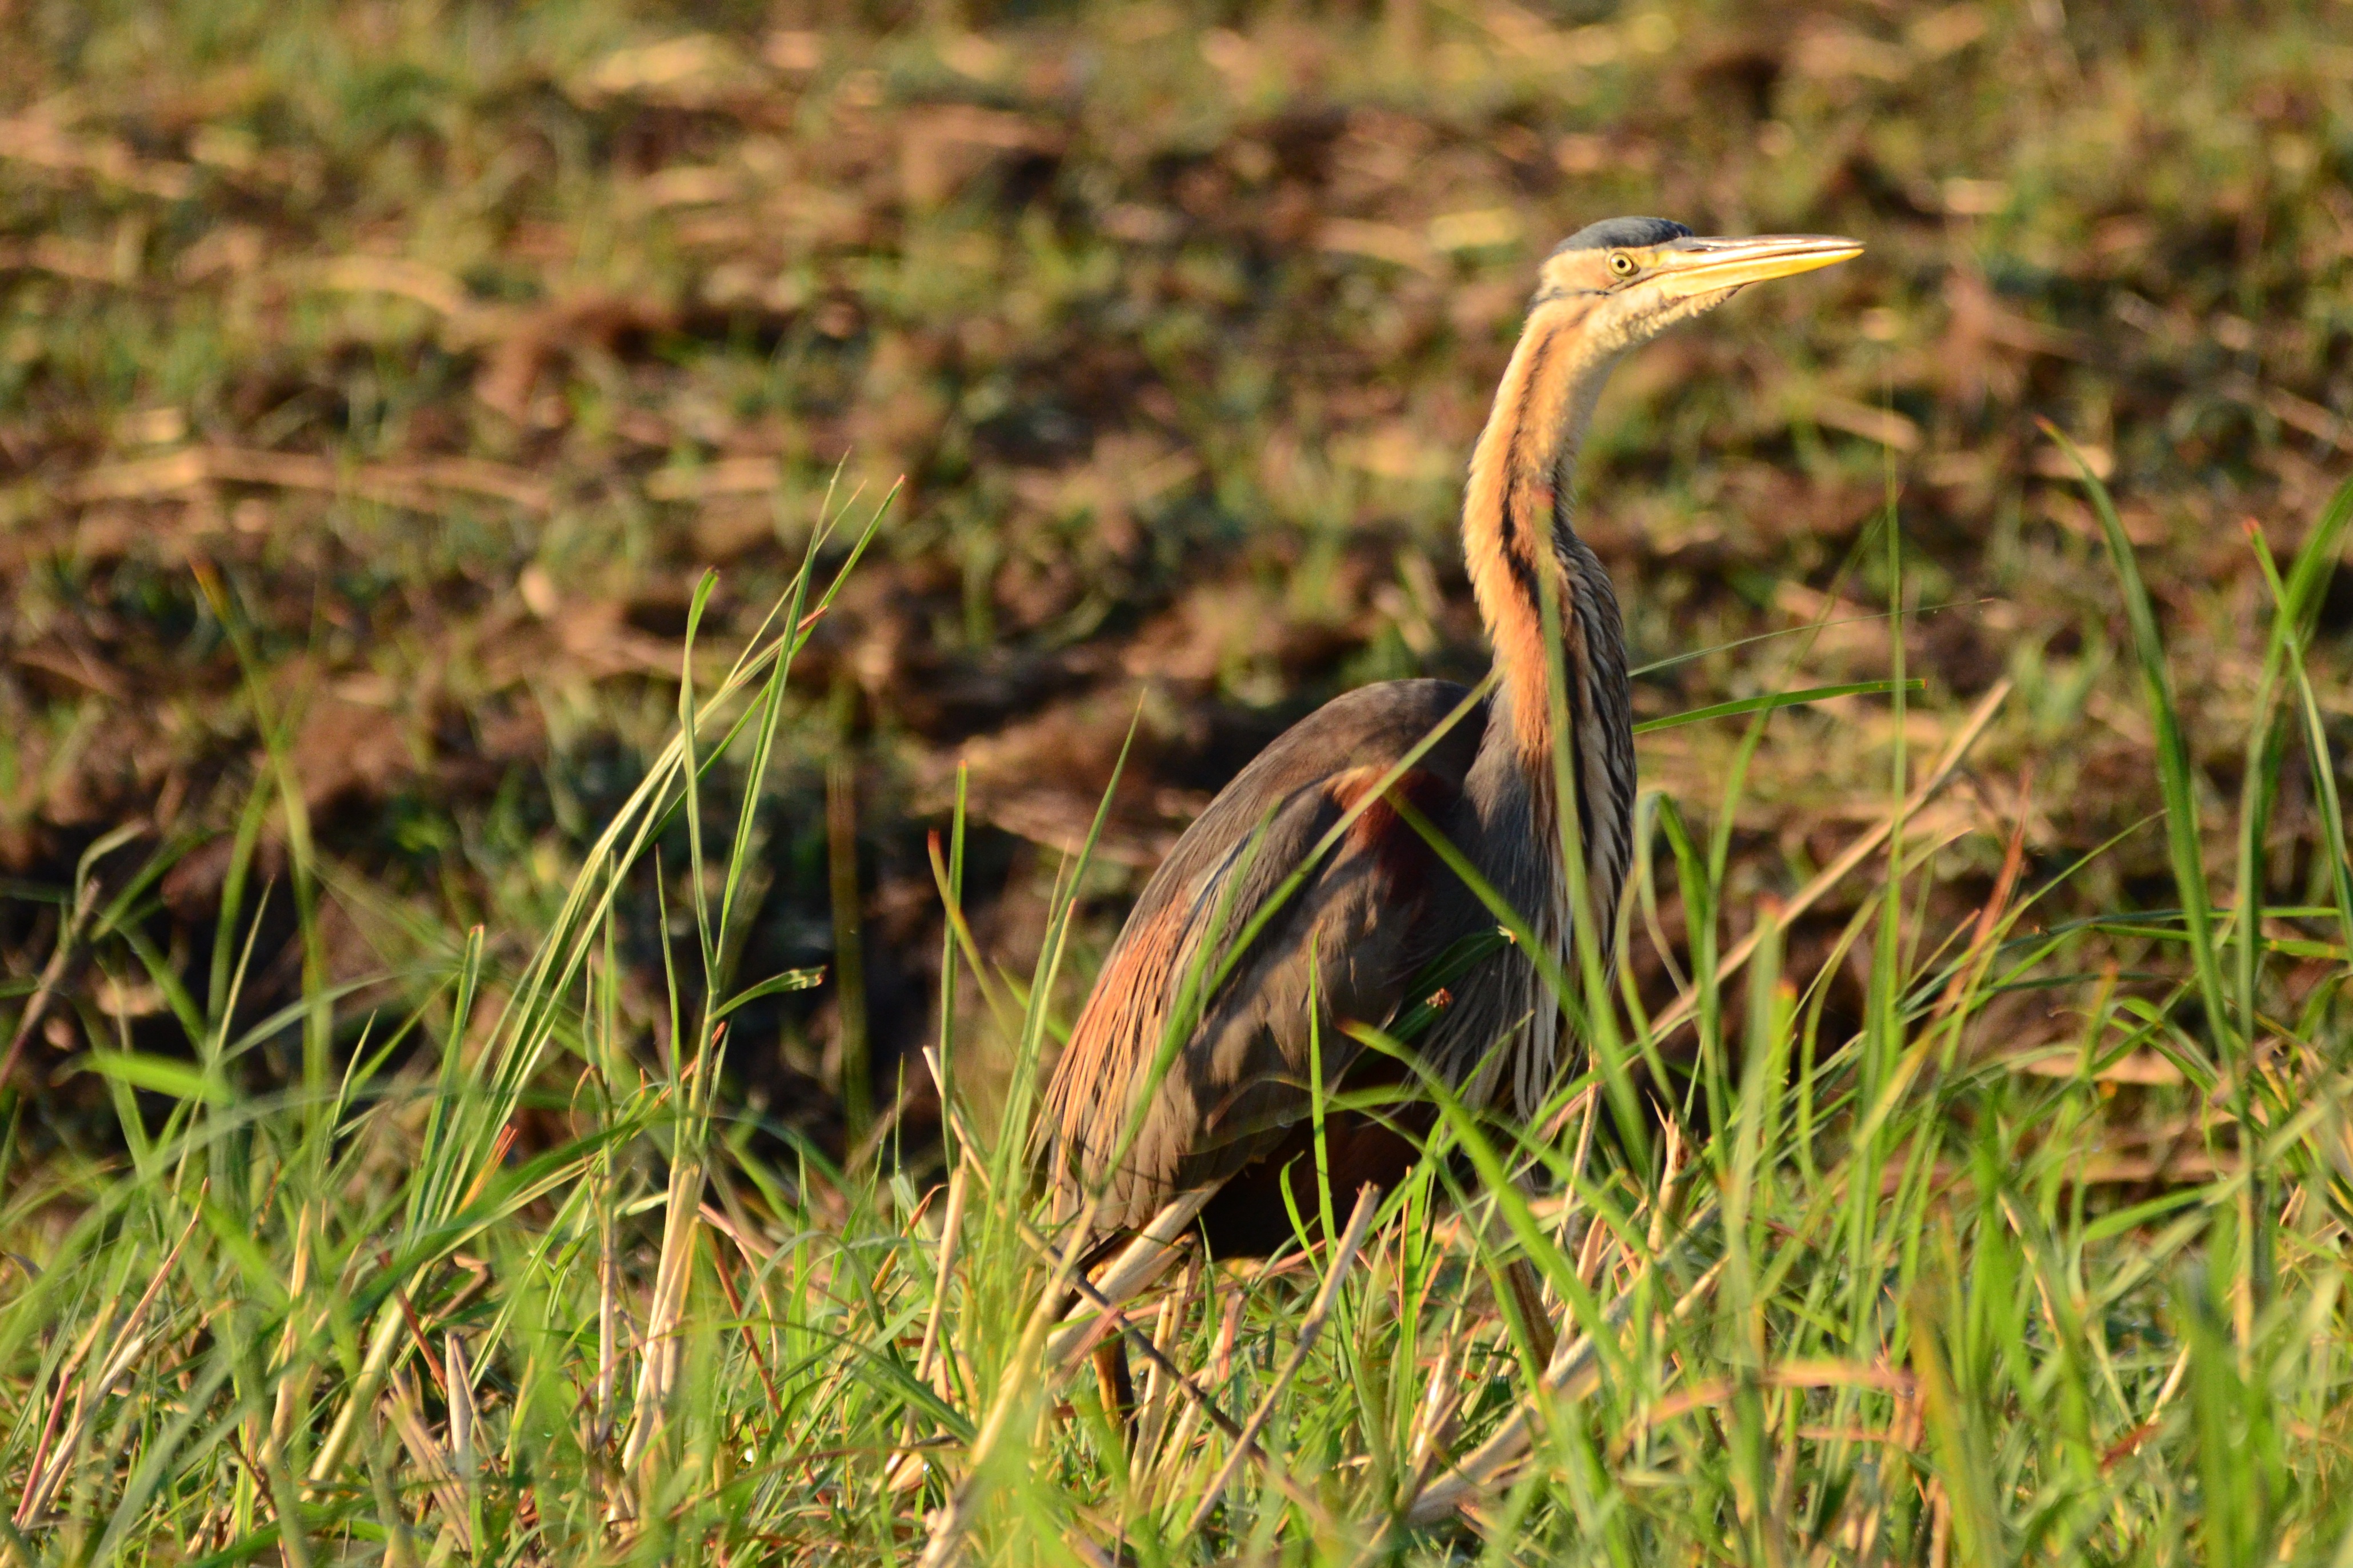
nature, grass, bird, meadow, prairie, animal, wildlife, green, africa, fauna, wetland, vertebrate, habitat, heron, botswana, chobe, purple heron, natural environment, grass family